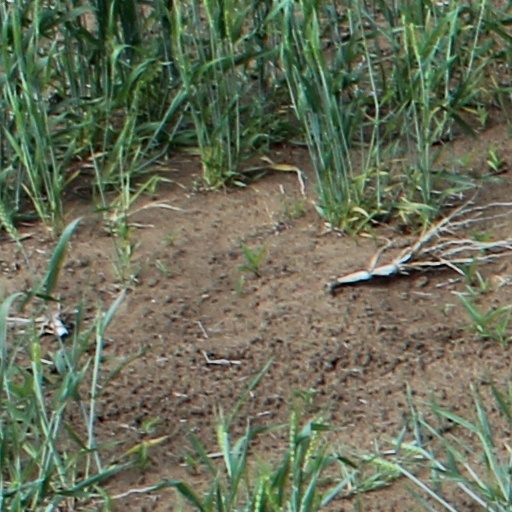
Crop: wheat